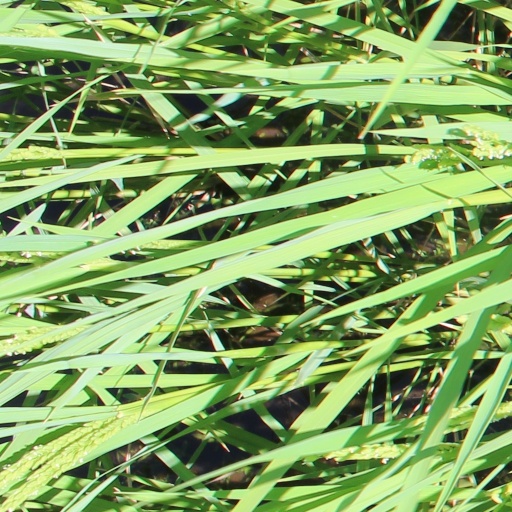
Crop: rice